Linda Foley

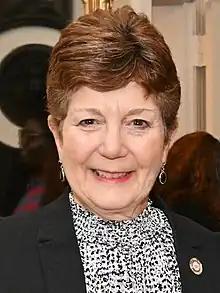
Foley in 2023

Linda K. Foley (born March 10, 1955) is an American politician and labor organizer who previously served as president of the Newspaper Guild and vice-president of the Communications Workers of America from 1995 through 2008. In December 2021, Maryland Governor Larry Hogan appointed her to fill a vacancy in District 15 of the Maryland House of Delegates (Montgomery County).